Anastasija Sevastova career statistics

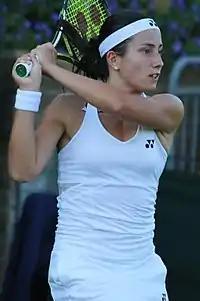
Sevastova at the 2017 Wimbledon Championships

"Only main-draw results in WTA Tour, Grand Slam tournaments, Fed Cup/Billie Jean King Cup and Olympic Games are included in win–loss records."